History of rail transportation in the United States

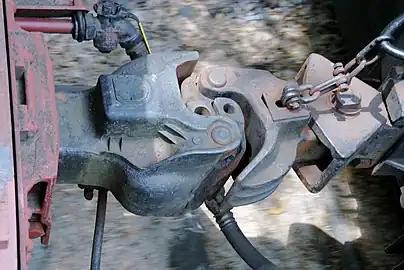
Automatic couplers were required by the 1893 Safety Appliance Act.

Early forms of American railroad signaling and communication were virtually non-existent; the railroads initially managed their train operations using timetables. However, there was no means of timely communication between engineers and dispatchers, and occasionally two trains inadvertently would be sent on a collision course, or "cornfield meet." With the advent of the telegraph in the 1840s, more-sophisticated systems were developed that allowed the dissemination of alterations to the timetable, known as train orders. These orders temporarily overrode the timetable, allowing the rescheduling and cancellation or addition of trains. The earliest recorded use of train orders was by the Erie Railroad in 1851.